Siege

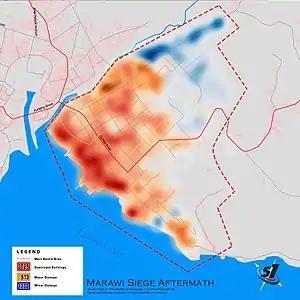
Map of destroyed infrastructure following the siege of Marawi, 2017

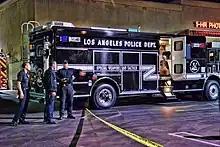
A Los Angeles Police Department Metropolitan Division truck at the scene of a standoff in 2009

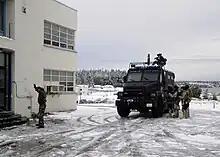
Washington State Patrol SWAT attempting to arrest a suspect during a simulated standoff in 2011

Several times during the Cold War the western powers had to use their airbridge expertise.